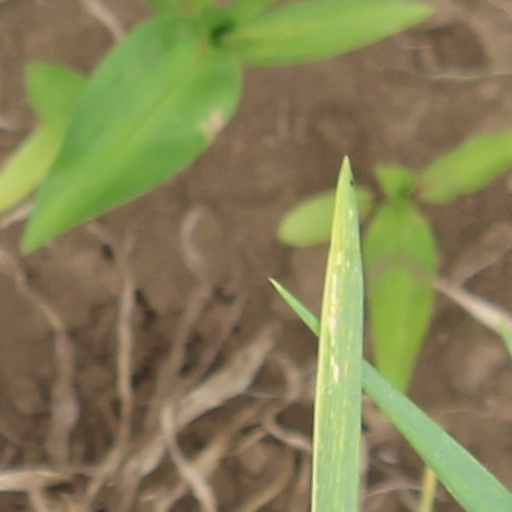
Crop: wheat